Shamsi Badalbeyli

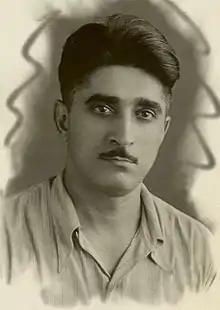

Shamsi Badal oghlu Badalbeyli (23 February 1911, Shusha – 23 May 1987, Baku) was an Azerbaijani theatre director and actor.